Ray Keech

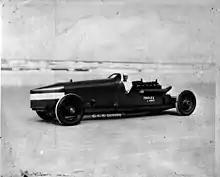
The White Triplex in 1928, driven by Keech

Keech set the land speed record of on April 22, 1928. He set the record at the Daytona Beach Road Course in the 81-liter triple-engined internal combustion White Triplex 'Spirit of Elkdom'.